John West (Australian politician)

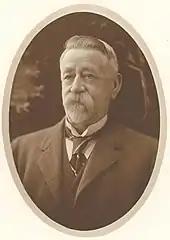
Portrait by Broothorn Studios

West continued with his union commitments in parliament, and spent his political career on the back bench. He criticised the government of Stanley Bruce and Earle Page for slow progress in constructing the temporary parliament house in Canberra, and also became known for his advocacy of the Australian flag appearing on all Commonwealth office buildings, his opposition of Tom Walsh and Jacob Johnson's deportation, and his argument that the association of Labor with "Bolshevism and Communism was moonshine".